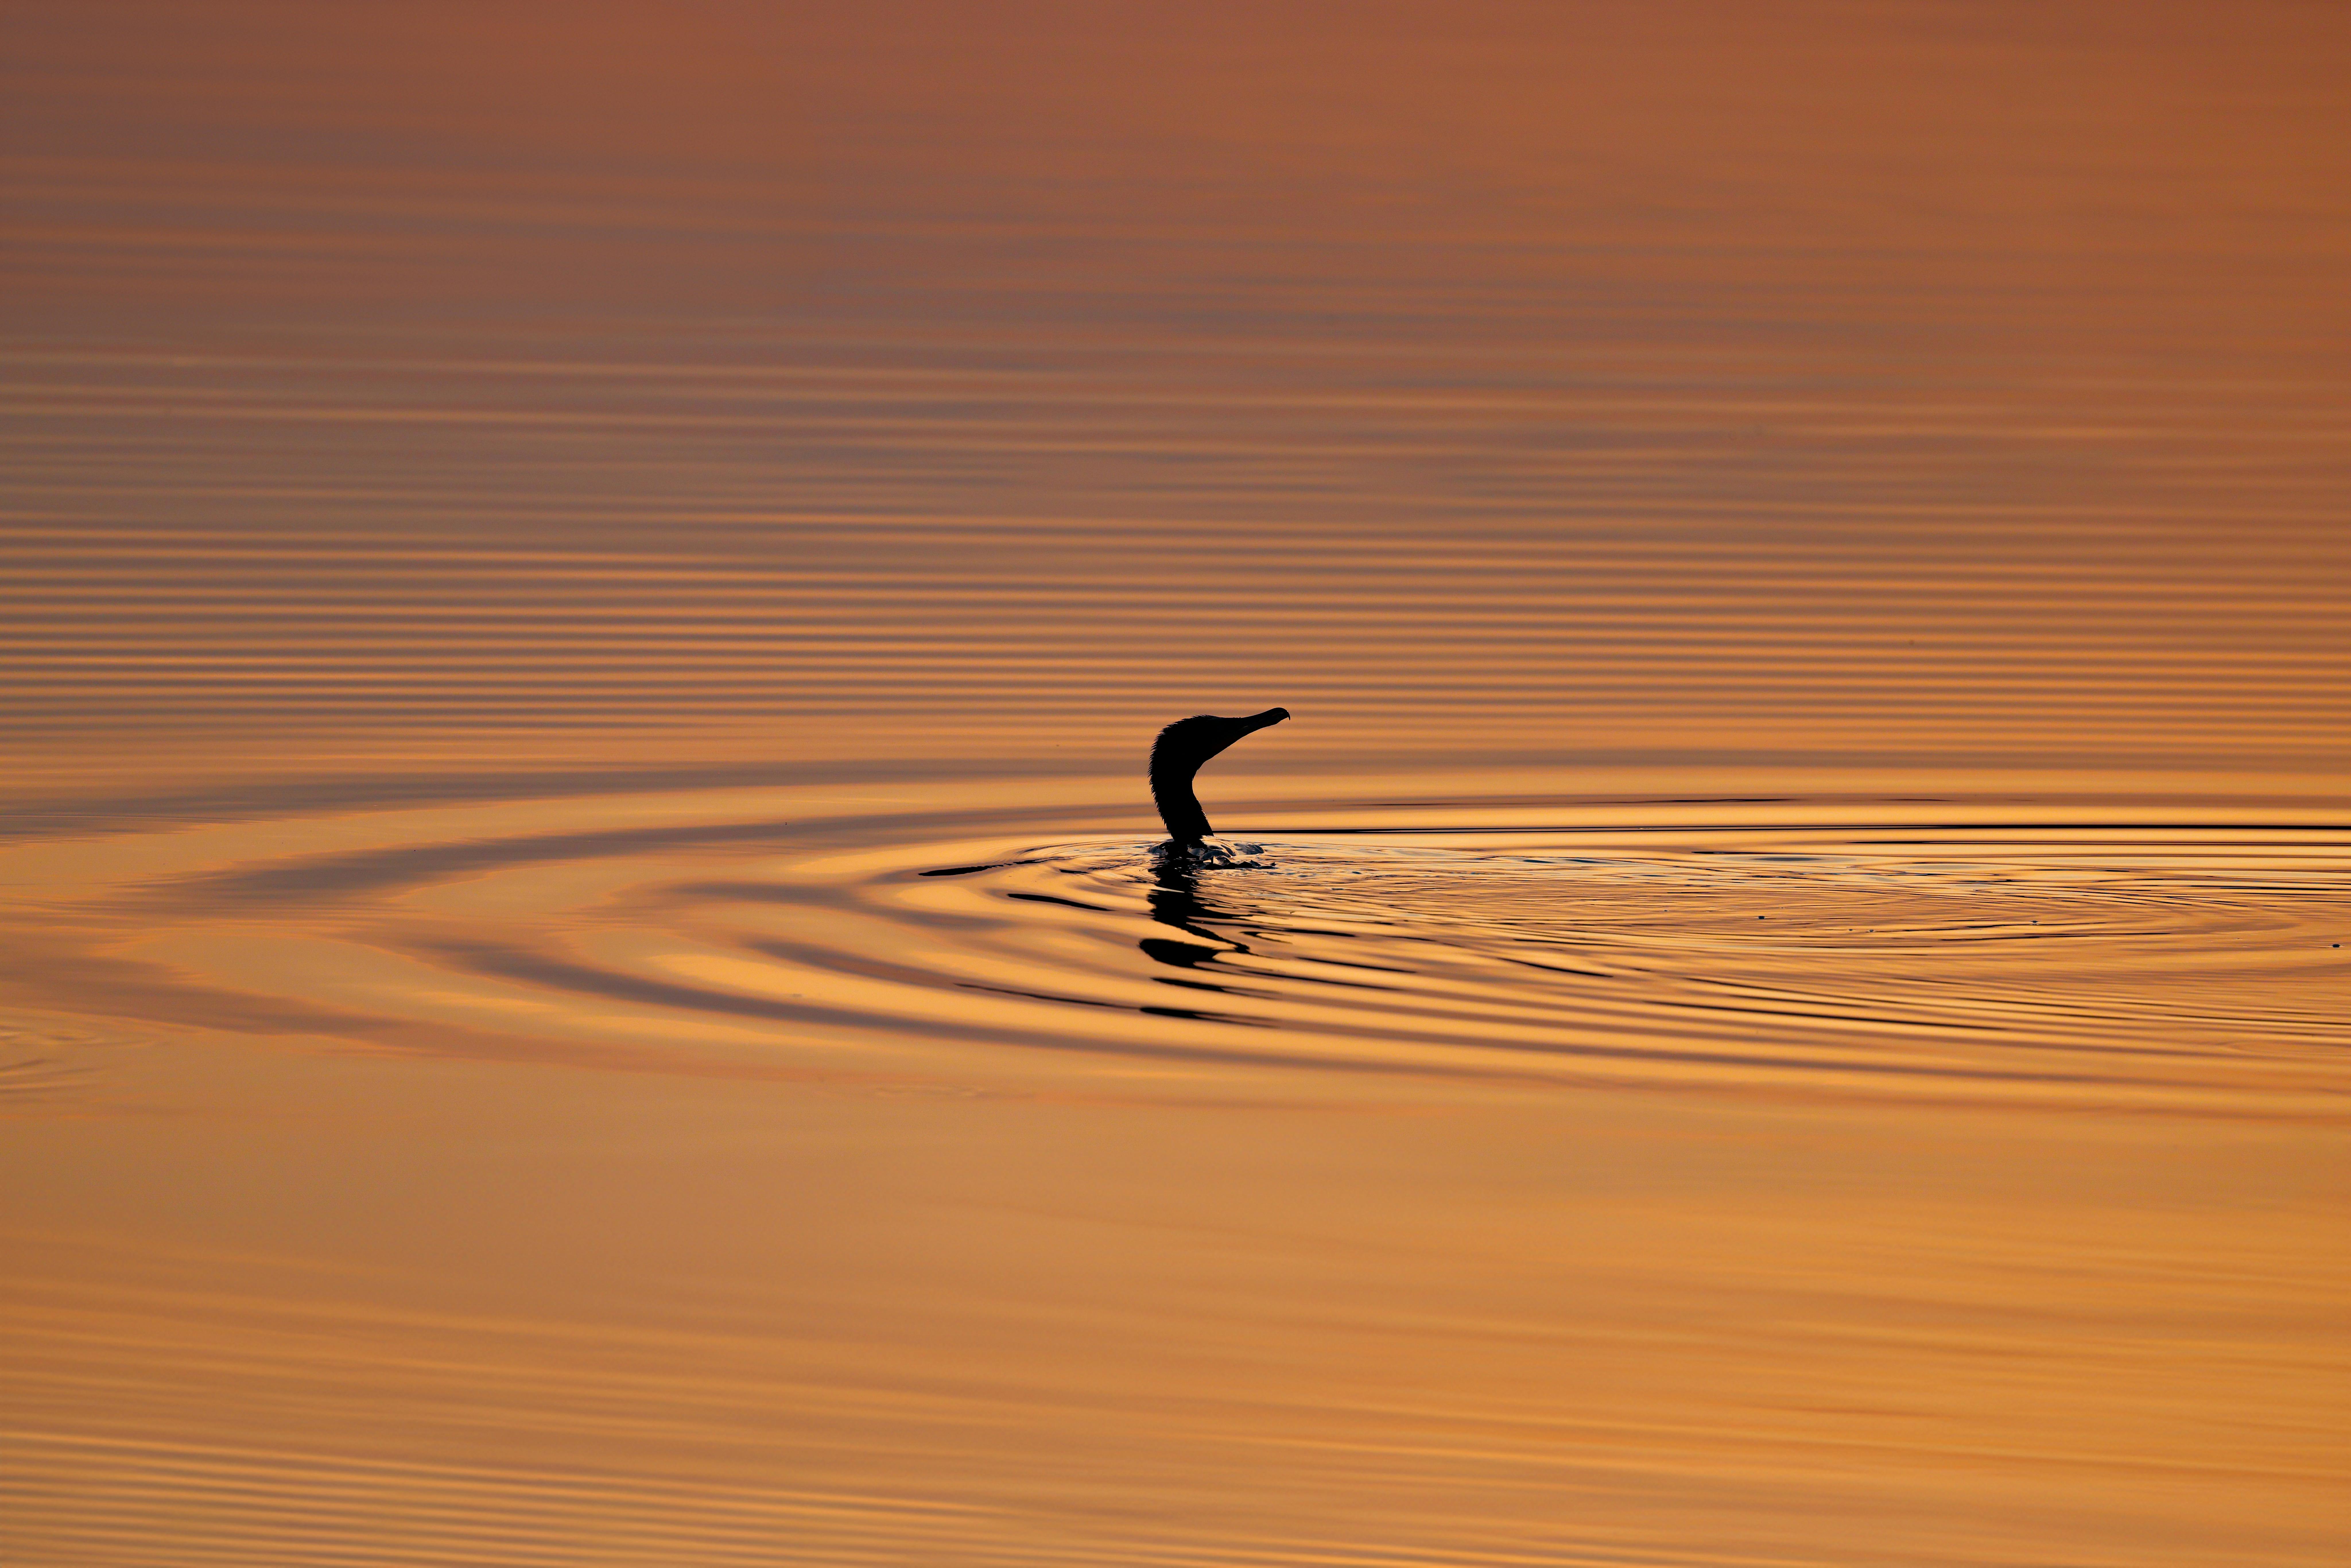
sea, water, liquid, fluid, wood, body of water, lake, beach, horizon, natural landscape, landscape, wind wave, calm, sunset, sand, aeolian landform, seabird, reflection, wildlife, shadow, ocean, evening, water bird, wave, singing sand, tide, macro photography, desert, coast, soil